Kill Bill: Volume 2

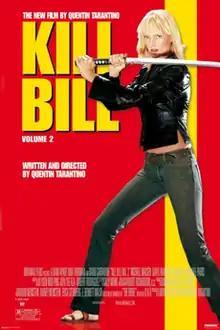
Theatrical release poster

Kill Bill: Volume 2 is a 2004 American martial arts action film written and directed by Quentin Tarantino. It stars Uma Thurman as the Bride, who continues her campaign of revenge against the Deadly Viper Assassination Squad (Daryl Hannah, Vivica A. Fox, Lucy Liu, and Michael Madsen) and their leader Bill (David Carradine), who tried to kill her and their unborn child.